Male portraits by Antonello da Messina

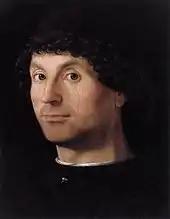
c. 1475 (Madrid)

Another painting, executed in c. 1475, is housed in the Museo Thyssen-Bornemisza in Madrid. Among Antonello's portraits, it is among the most expressively animated. The subject, a young man, is drawn from a quite near point of view, with the master's usual skill in rendering detail.